Sky position (RA, Dec in degrees): 159.727, 4.333
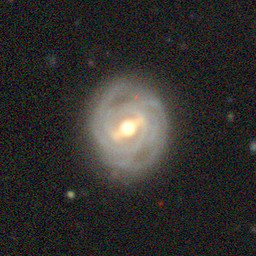
Galaxy morphology: Barred Spiral Galaxies